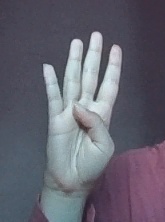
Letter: kaaf